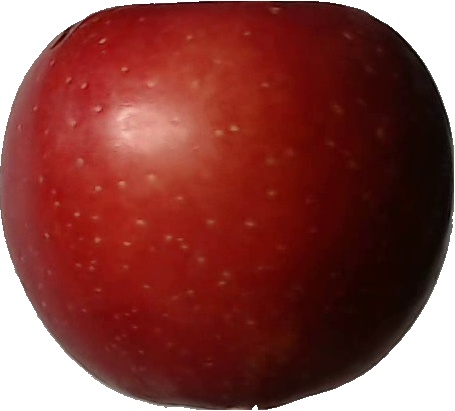
Label: apple_braeburn_1